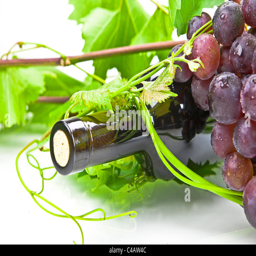
a bottle of red wine with leaves and tendrils